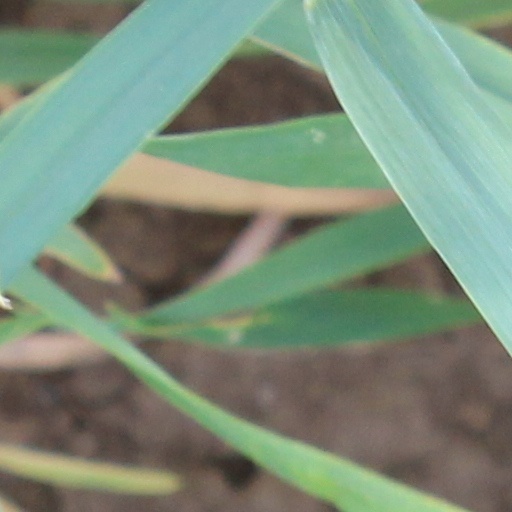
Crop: wheat